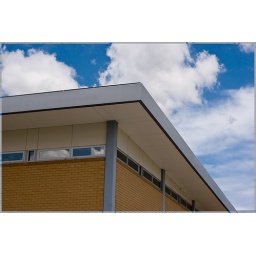
Interesting cloud reflections in the little windows - as if you can see right through the roof and window......